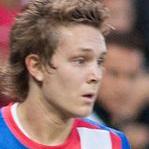
Age: 16